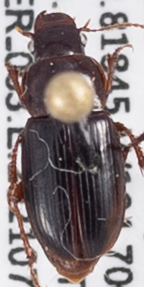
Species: Harpalus desertus
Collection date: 2021-07-21
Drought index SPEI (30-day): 1.93
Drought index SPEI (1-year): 0.288
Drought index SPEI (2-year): -0.46